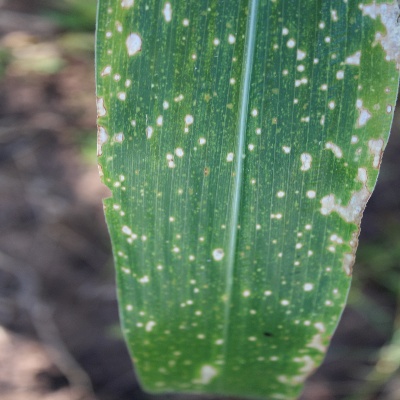
Crop: Maize
Condition: leaf spot